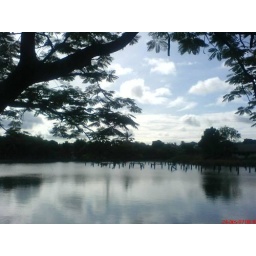
cloud seeing its reflection in the water